Bahal temple

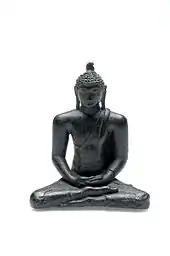
Buddha Amitabha bronze statue found at Si Pamatung in Barumun Tengah district

Candi Bahal are one of a group of temples discovered in Padang Lawas. Padang Lawas (Minangkabau "broad plain") is a grassy flat plain located between the Barisan Mountains and the highlands of northern Sumatra. The plain is kept free of tall vegetation by the prevailing dry winds sweeping through the gap between the two highlands. There were no major settlements in Padang Lawas, but the area provided a strategic route for people moving between the east and west coast of Sumatra. The flow of people in the area might provide the reason for the establishment of 11th and 13th century shrines found in the area. At least 25 brick shrines have been discovered in the plain of Padang Lawas, including Candi Pulo, Candi Barumun, Candi Singkilon, Candi Sipamutung, Candi Aloban, Candi Rondaman Dolok, Candi Bara, Candi Magaledang, Candi Sitopayan and Candi Nagasaribu. No kingdoms were associated with these temples, at least according to inscriptions discovered in the site, however the religion is identical to that practiced by Adityawarman. Candi Bahal are the only temples that has been fully restored, the other were still in ruins.